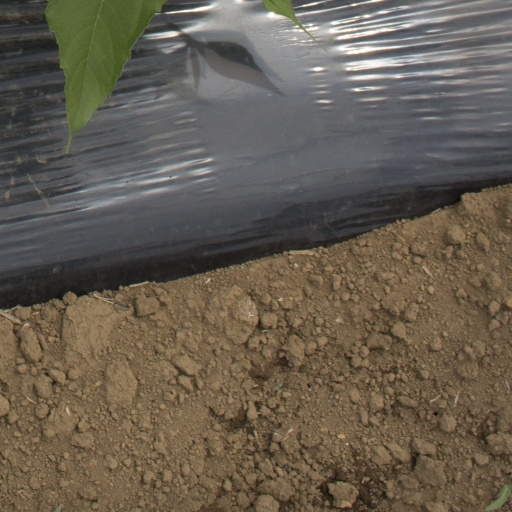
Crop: Jerusalem artichoke